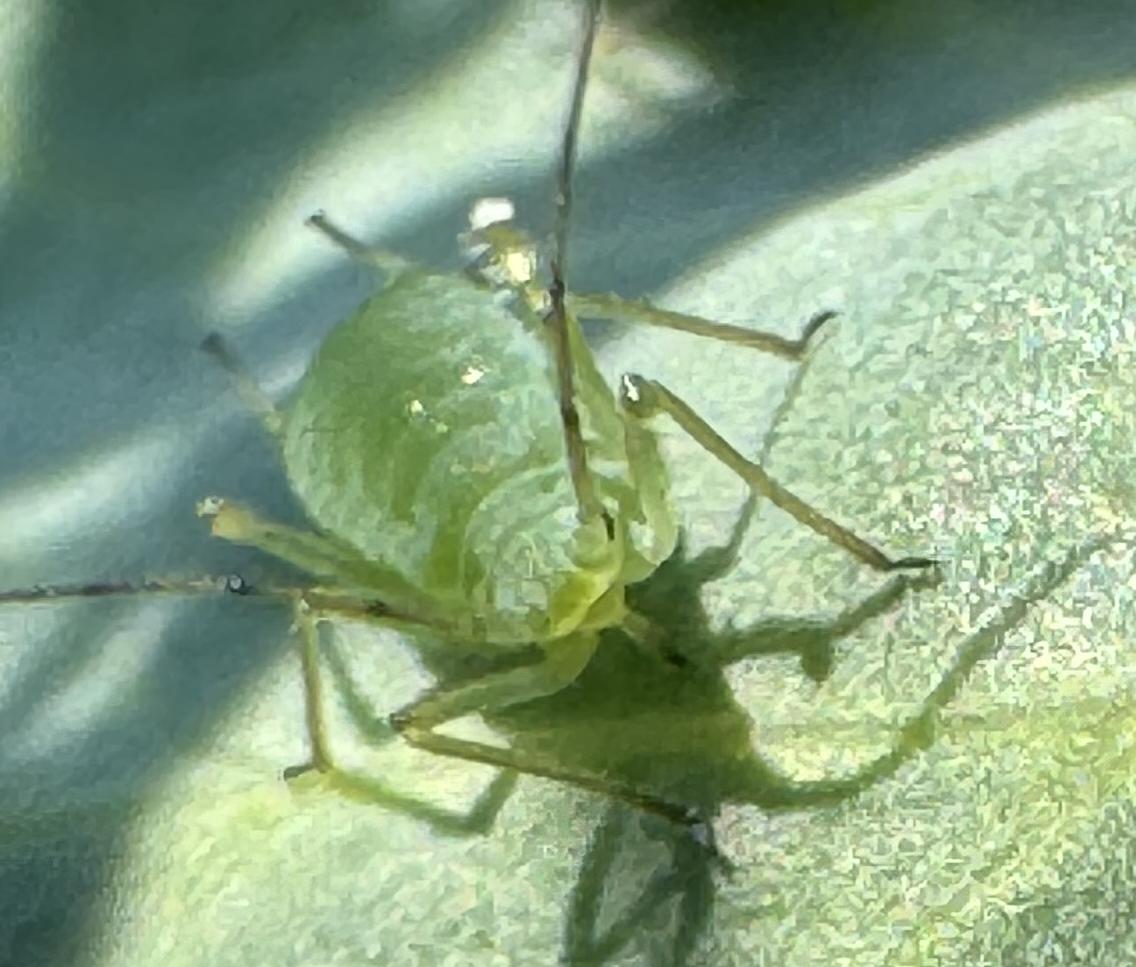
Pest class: pea_aphid